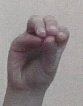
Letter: ha